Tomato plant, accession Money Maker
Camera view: bottom (45 deg); turntable rotation: 30 degrees
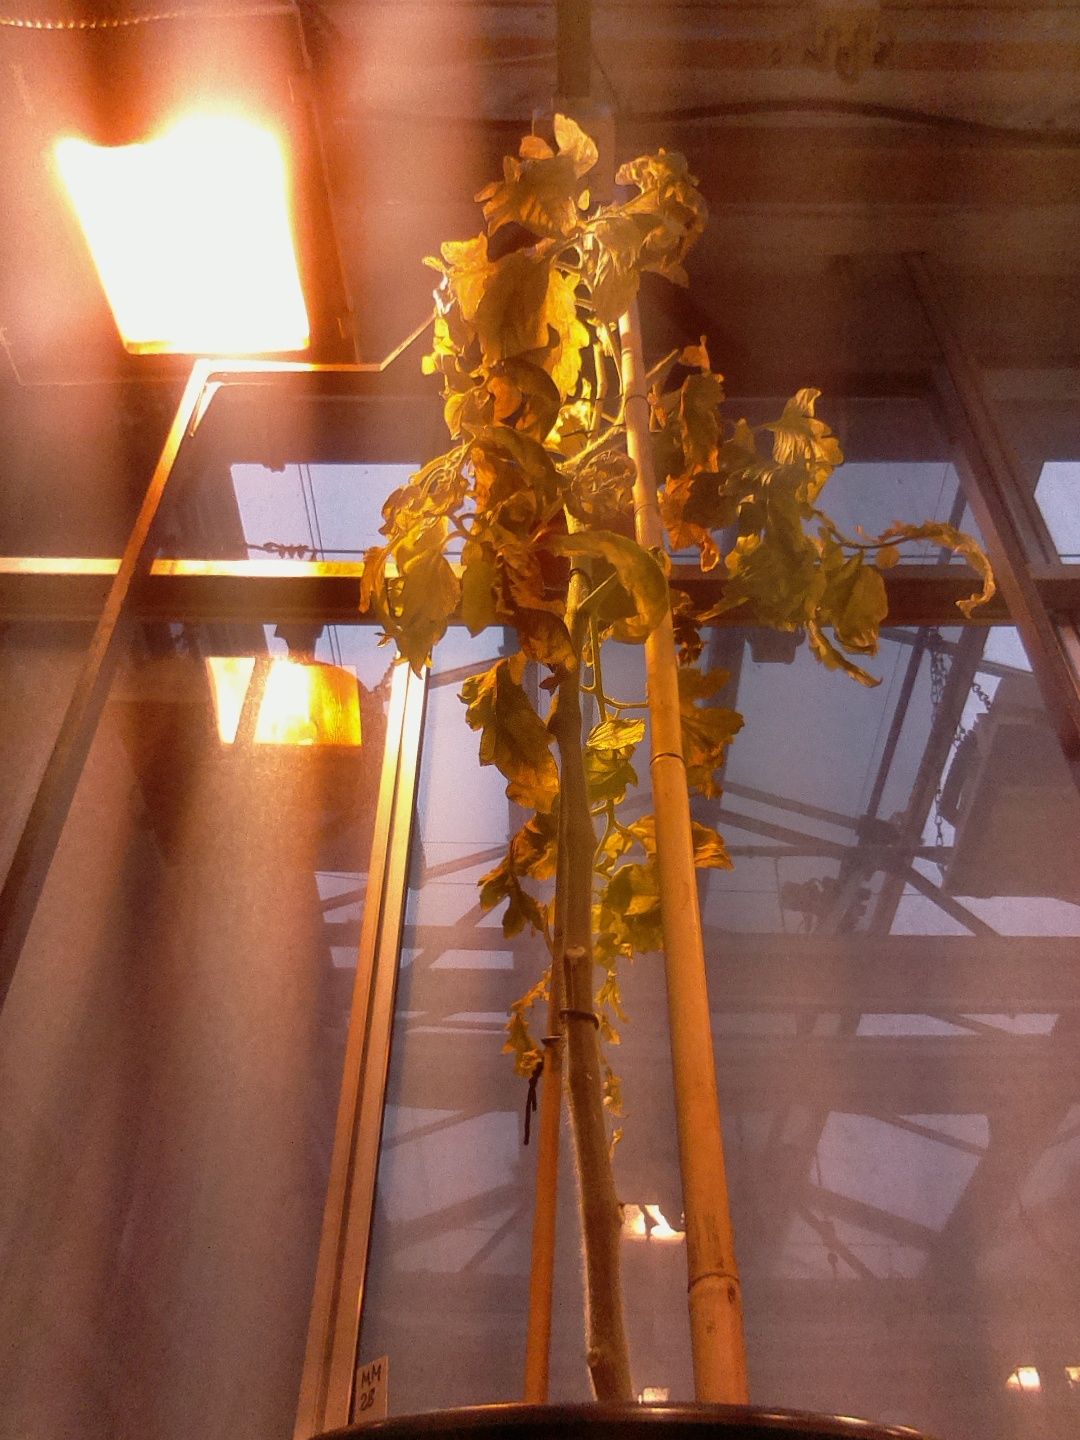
BBCH growth stage 86: 60%-70% of fruits show typical fully ripe color